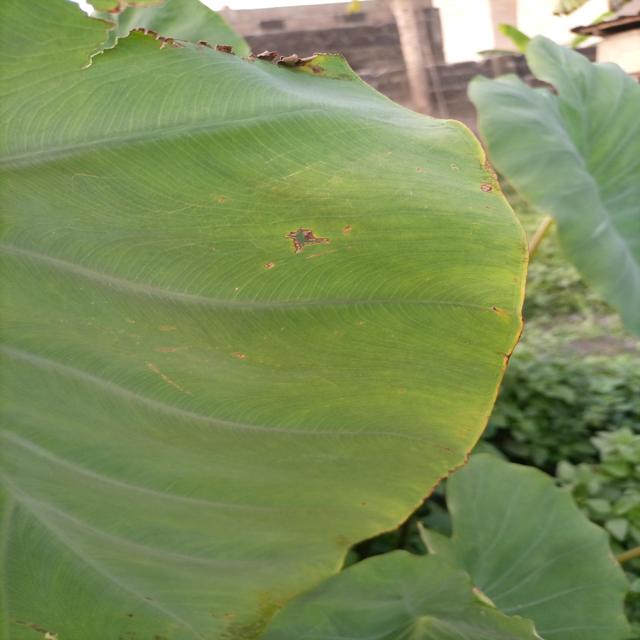
Label: Early_Blight